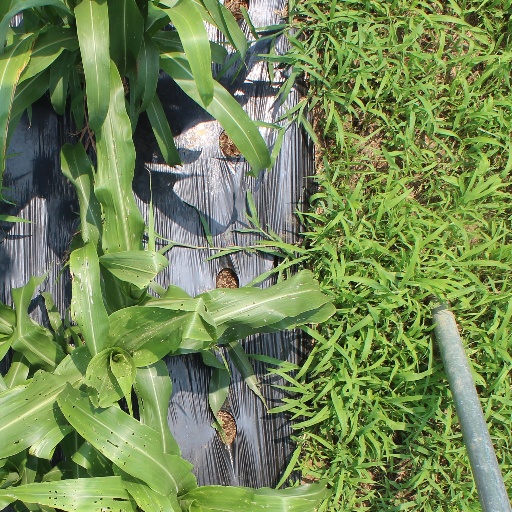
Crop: sorghum